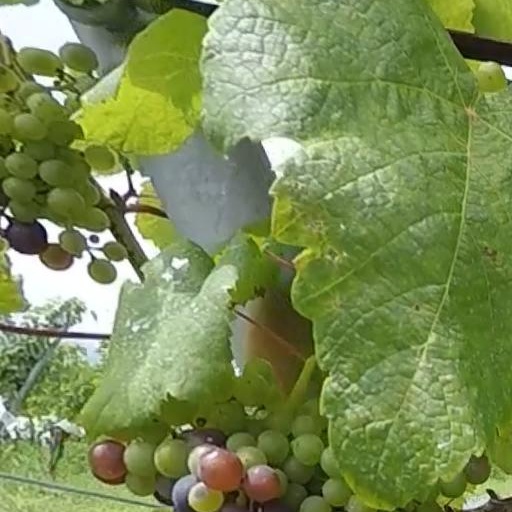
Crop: grape